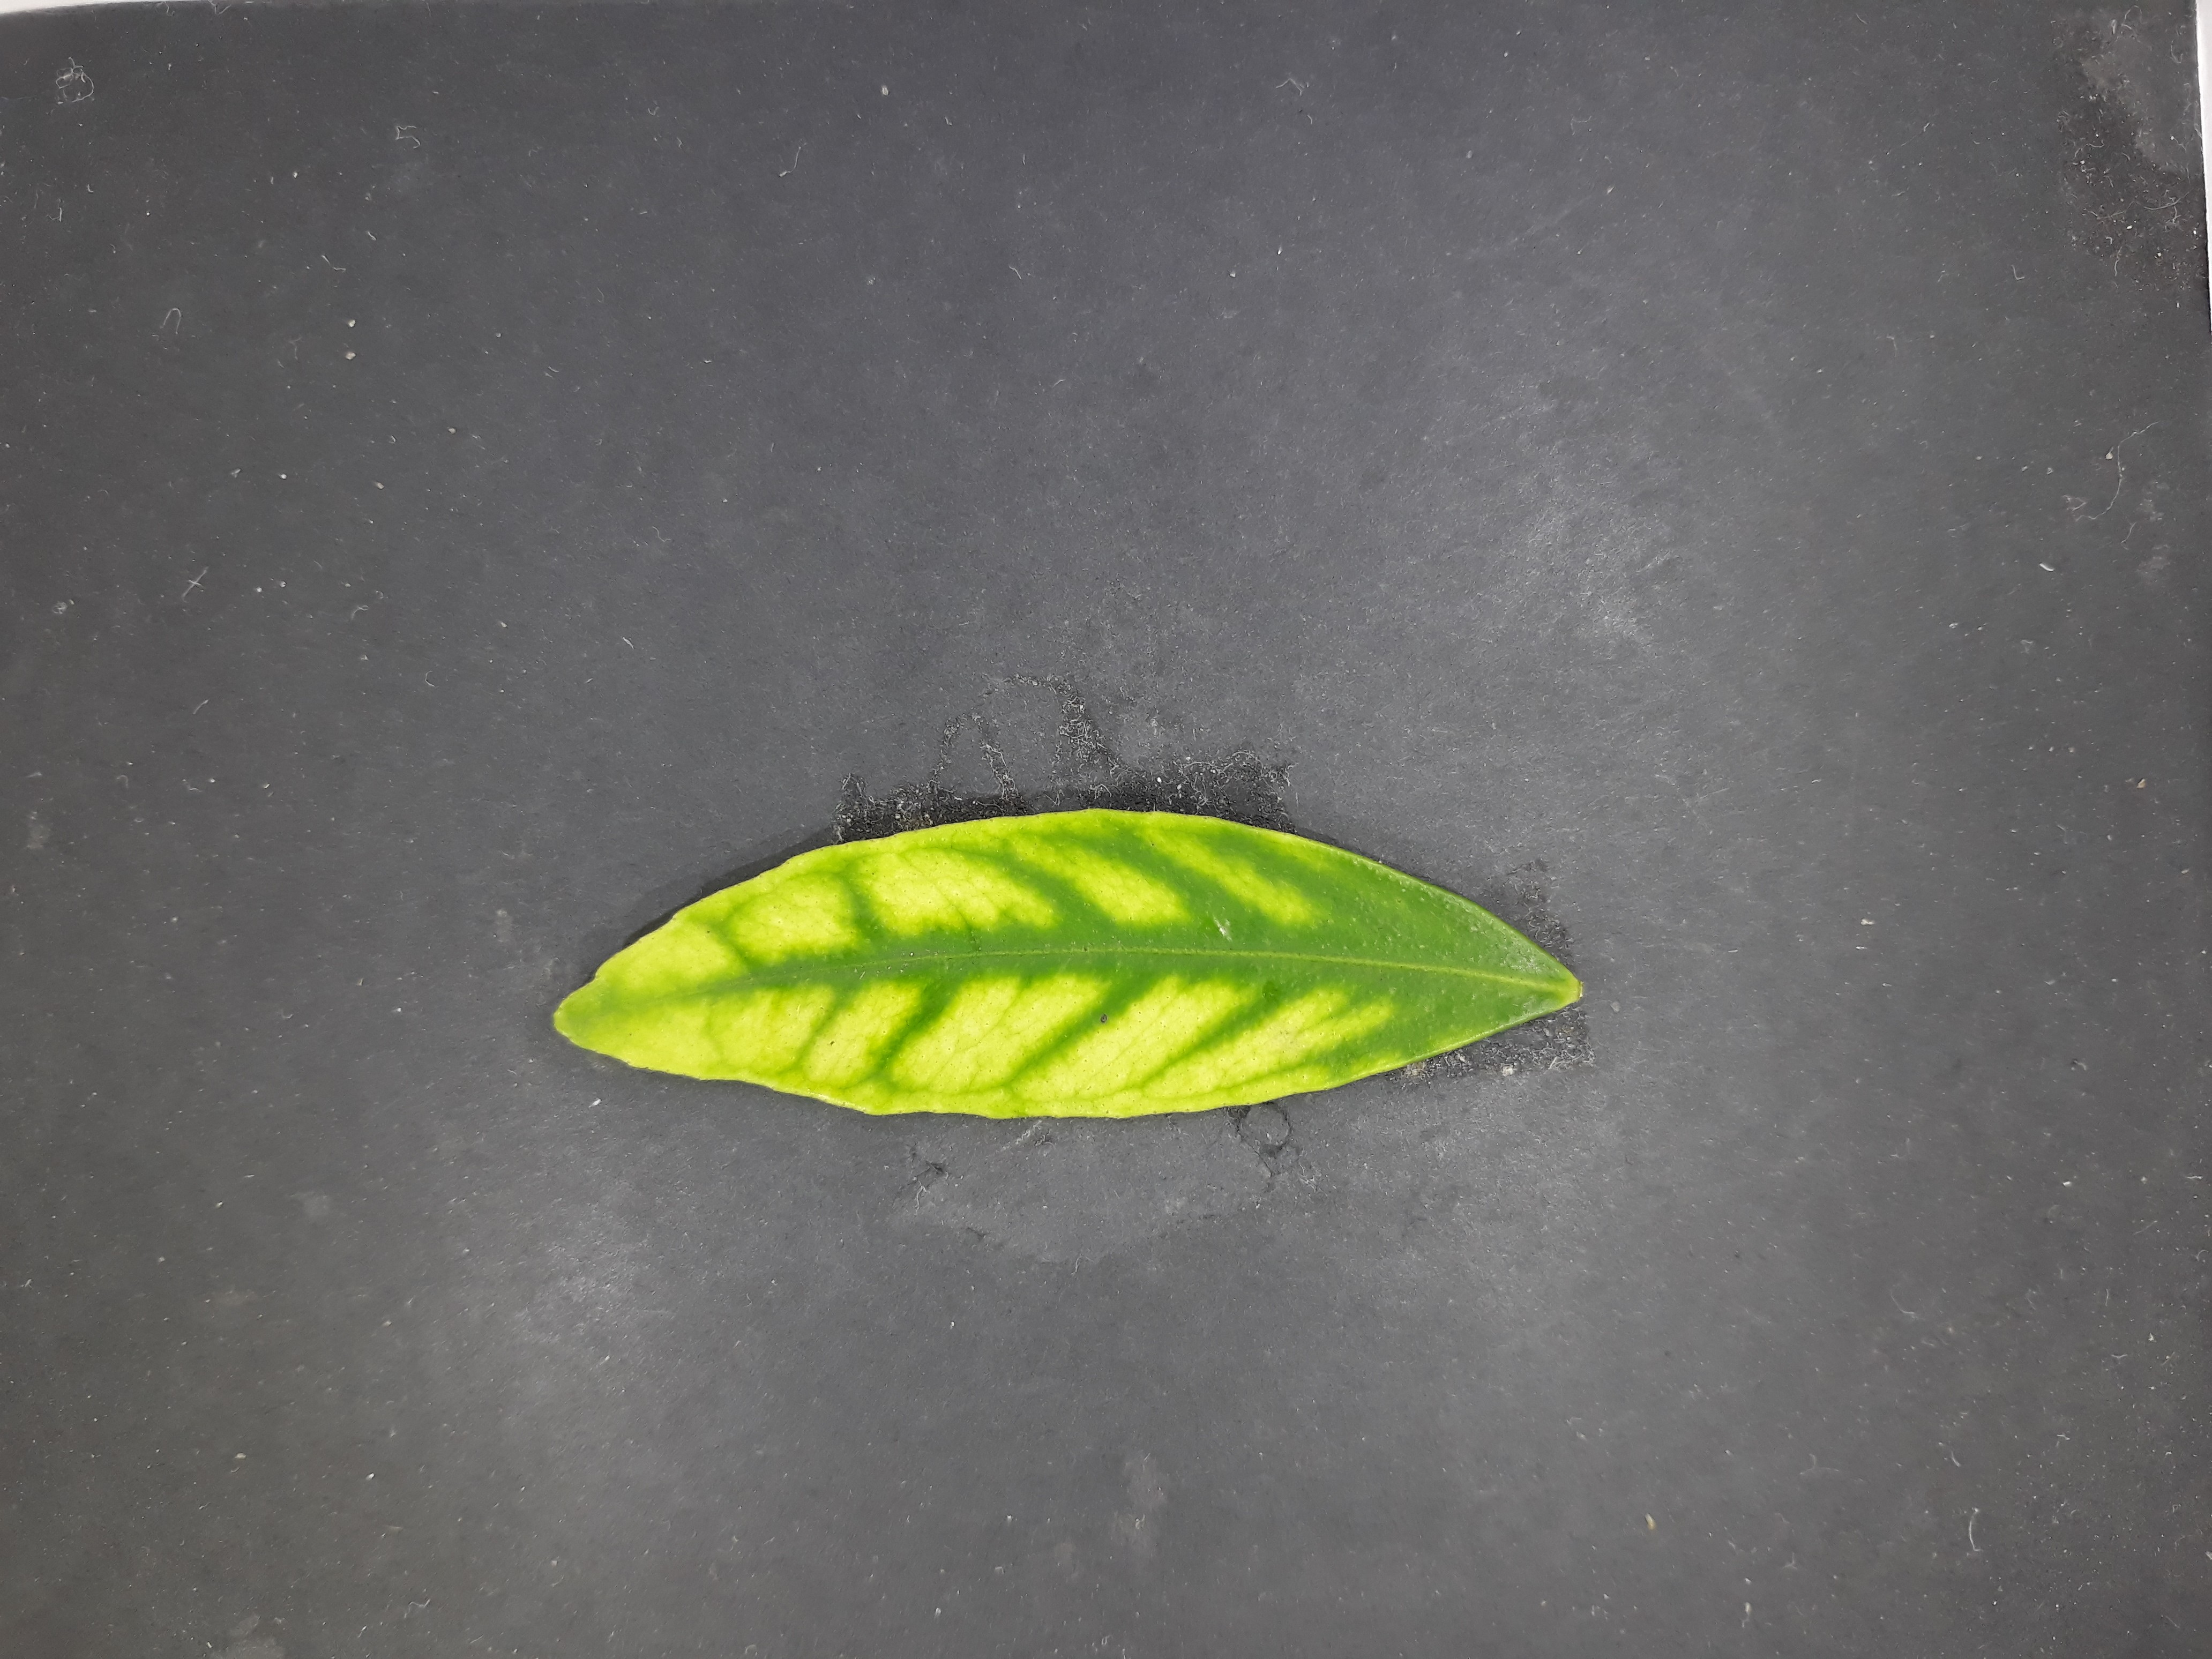
Label: Zinc deficiency (Zn)